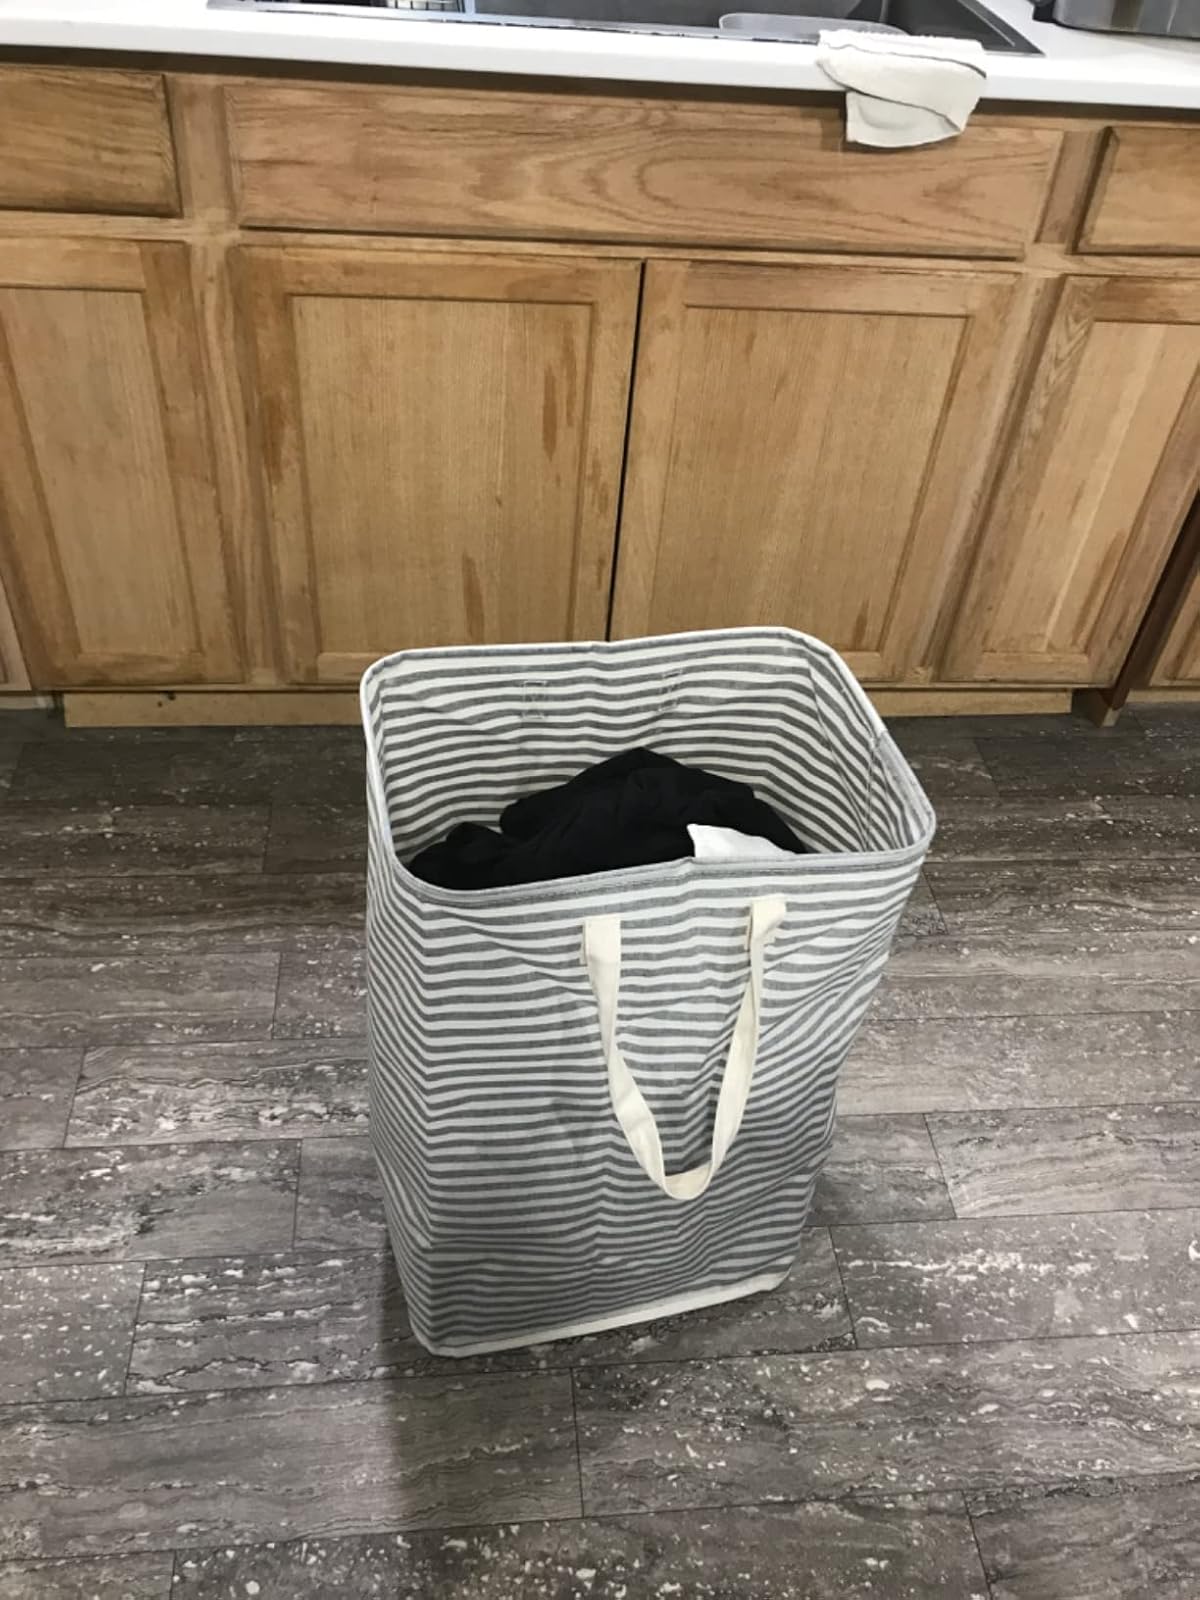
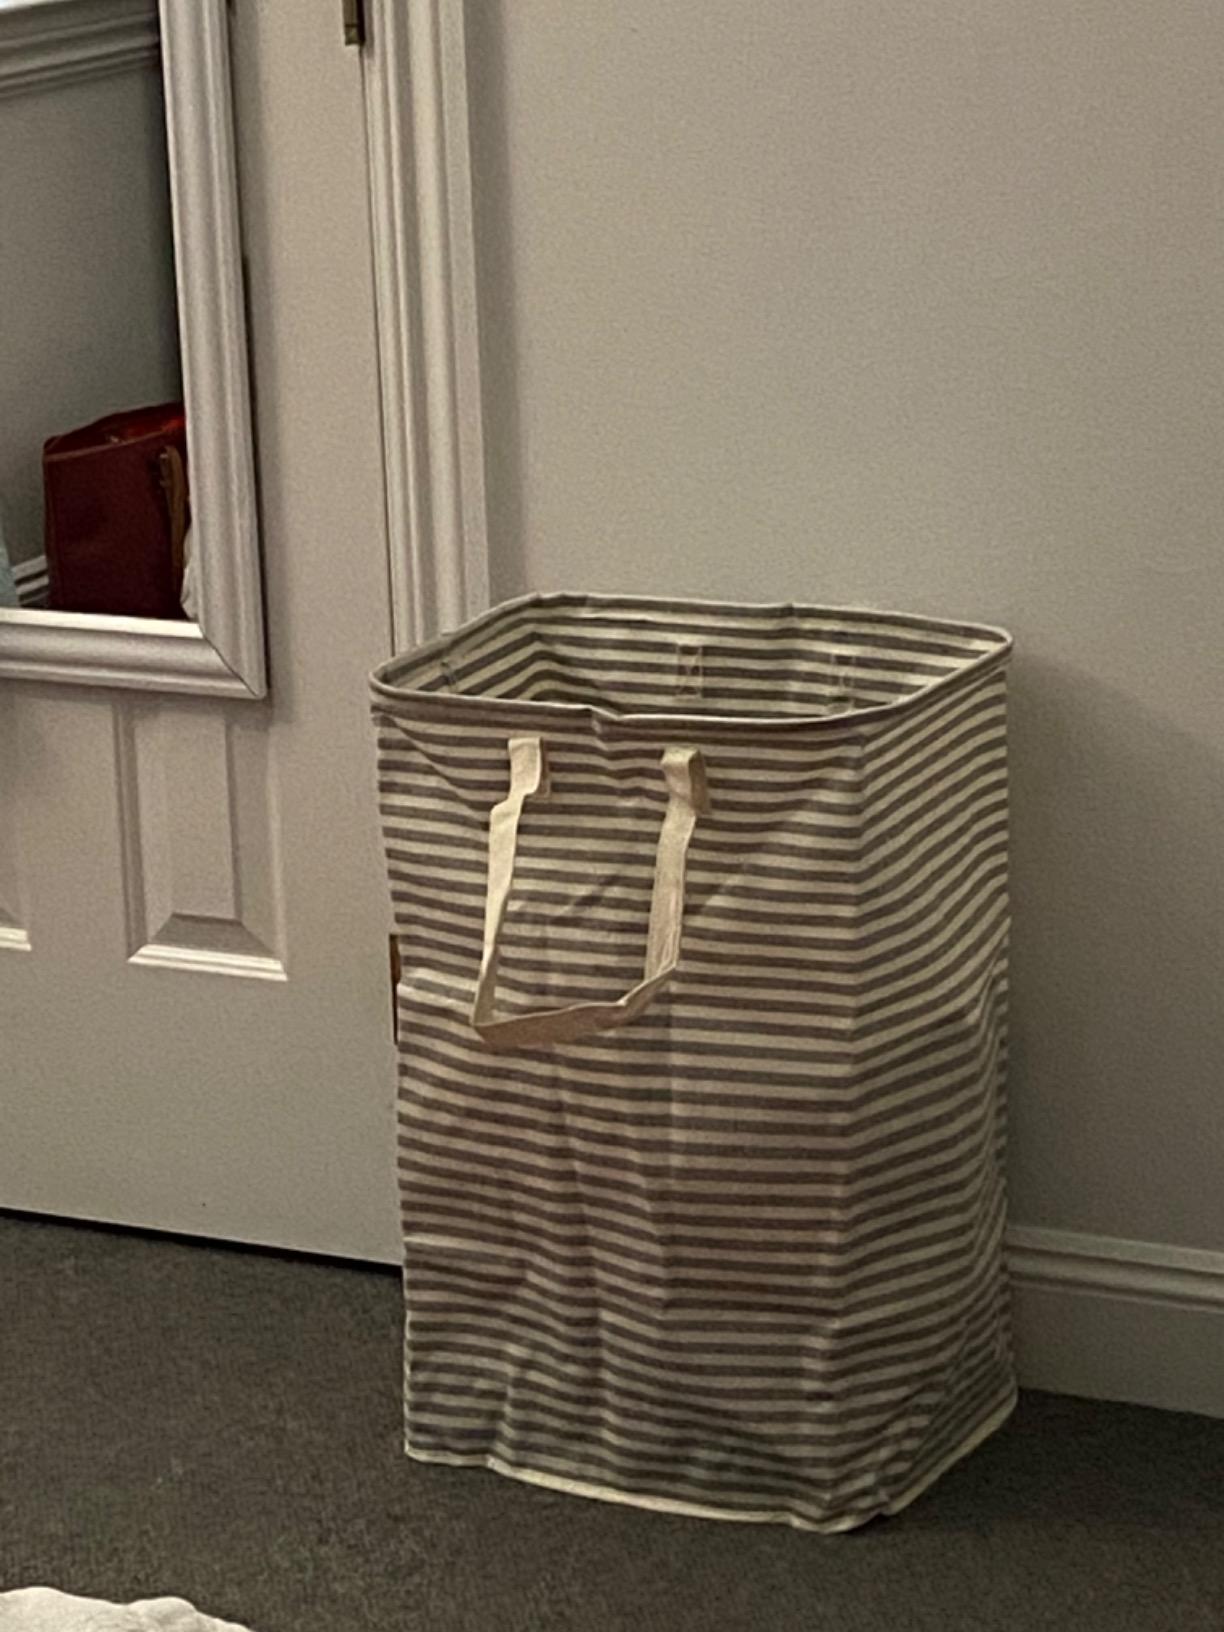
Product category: items_hamper
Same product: yes